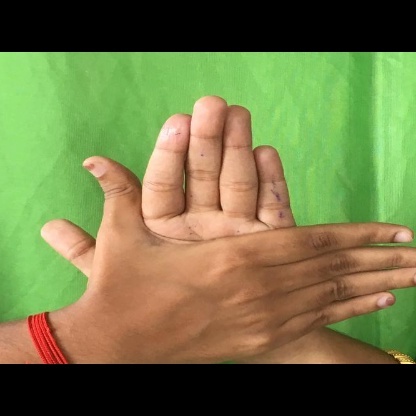
Mudra: Chakra